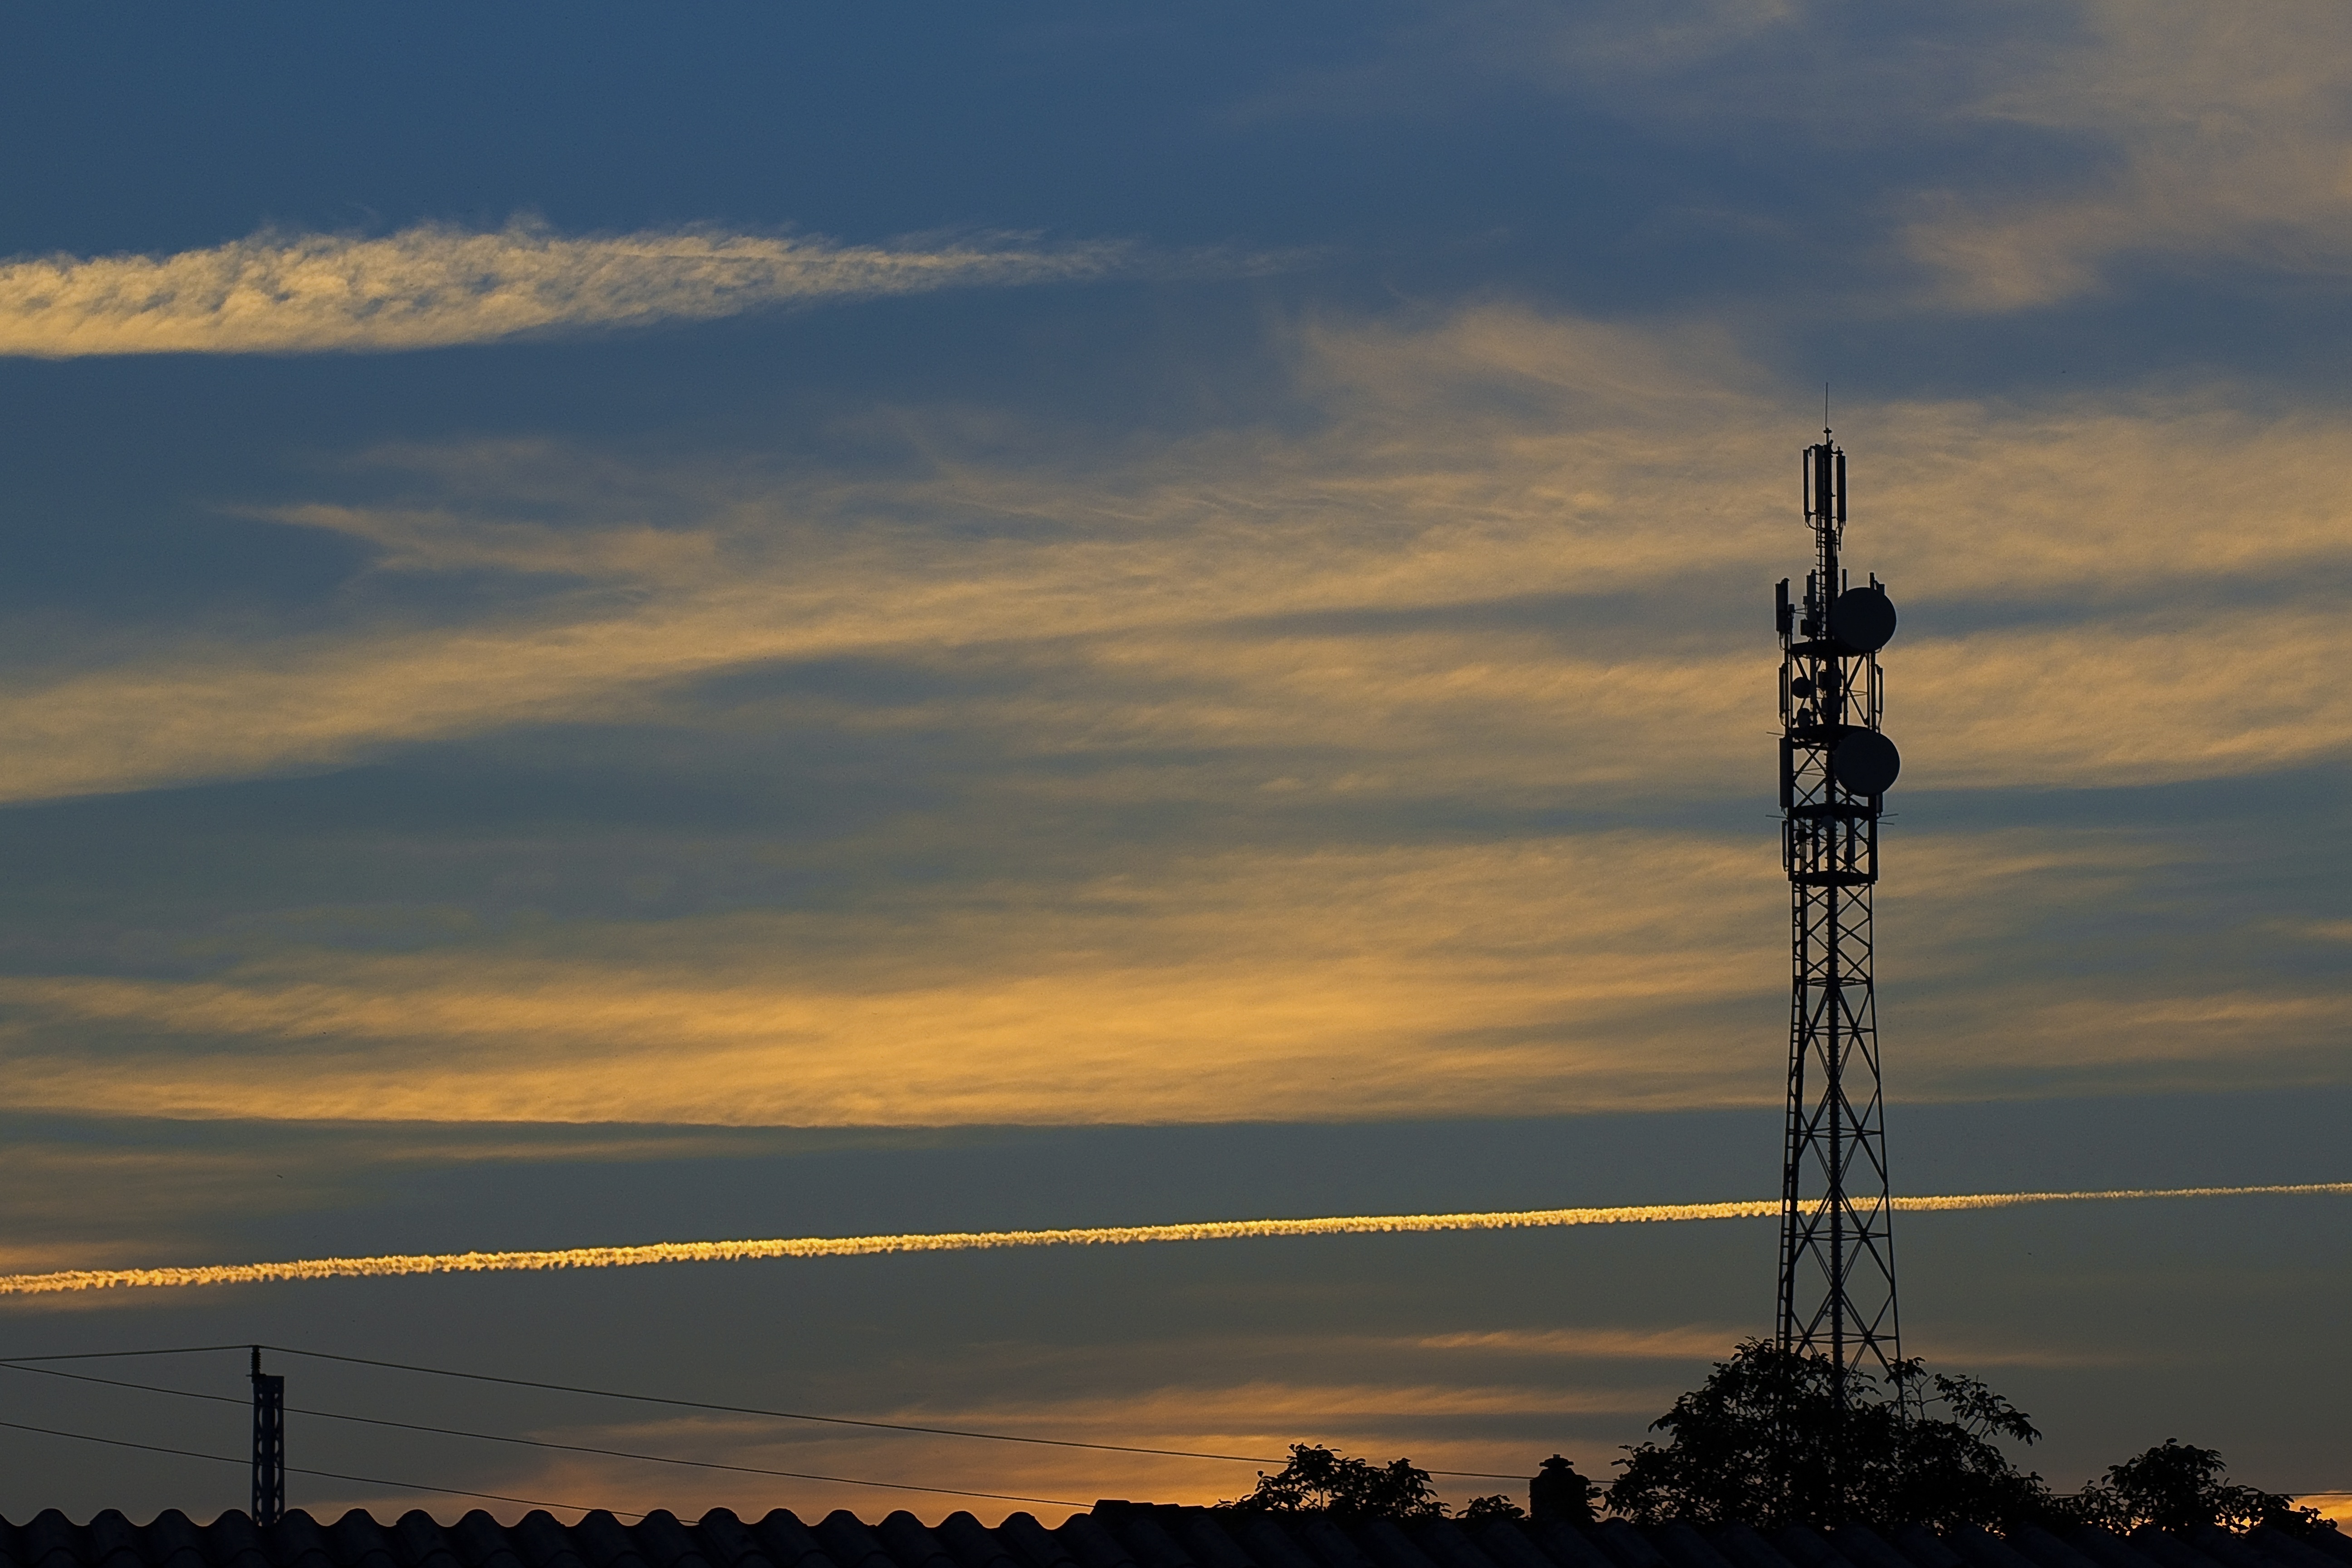
horizon, cloud, sky, sunrise, sunset, skyline, sunlight, morning, dawn, dusk, evening, tower, mast, afterglow, radio mast, television mast, tower brace